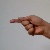
The image shows a hand gesture representing the letter 'G' in Indian Sign Language.